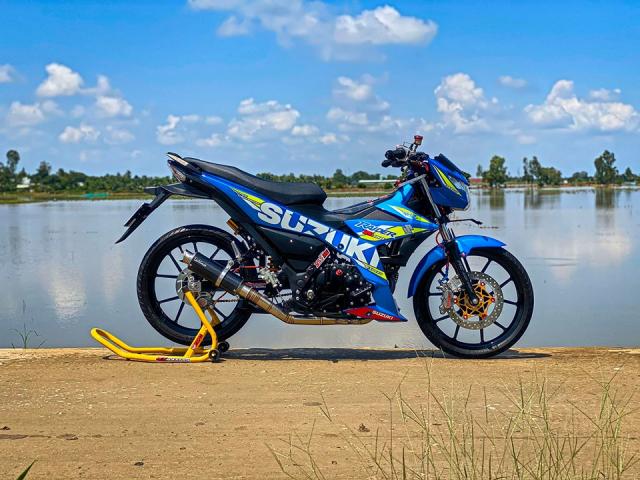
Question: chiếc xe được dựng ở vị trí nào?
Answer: chiếc xe được dựng bên bờ hồ